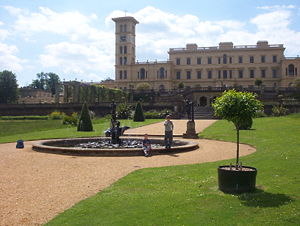
Osborne House
Osborne House, Isle of Wight, set fra nord
Osborne House er en forhenværende kongelig residens i East Cowes, Isle of Wight, England. Huset blev bygget for dronning Victoria og prinsgemal Albert. I dag er det English Heritage, som har overtaget ejendommen, og den er åben for offentligheden.